Ivan Mayewski

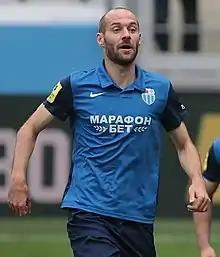
Mayewski with Rotor Volgograd in 2021

Ivan Mayewski (born 5 May 1988) is a Belarusian professional footballer who plays as a midfielder for Slovenian PrvaLiga club Celje.